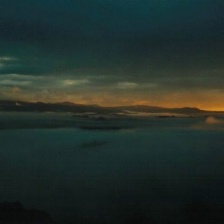
Cloud type: Nimbostratus